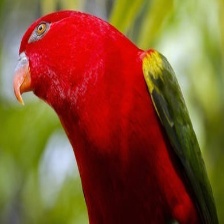
Species: CHATTERING LORY
Scientific name: LORIUS GARRULUS
ImageNet parent category: lorikeet